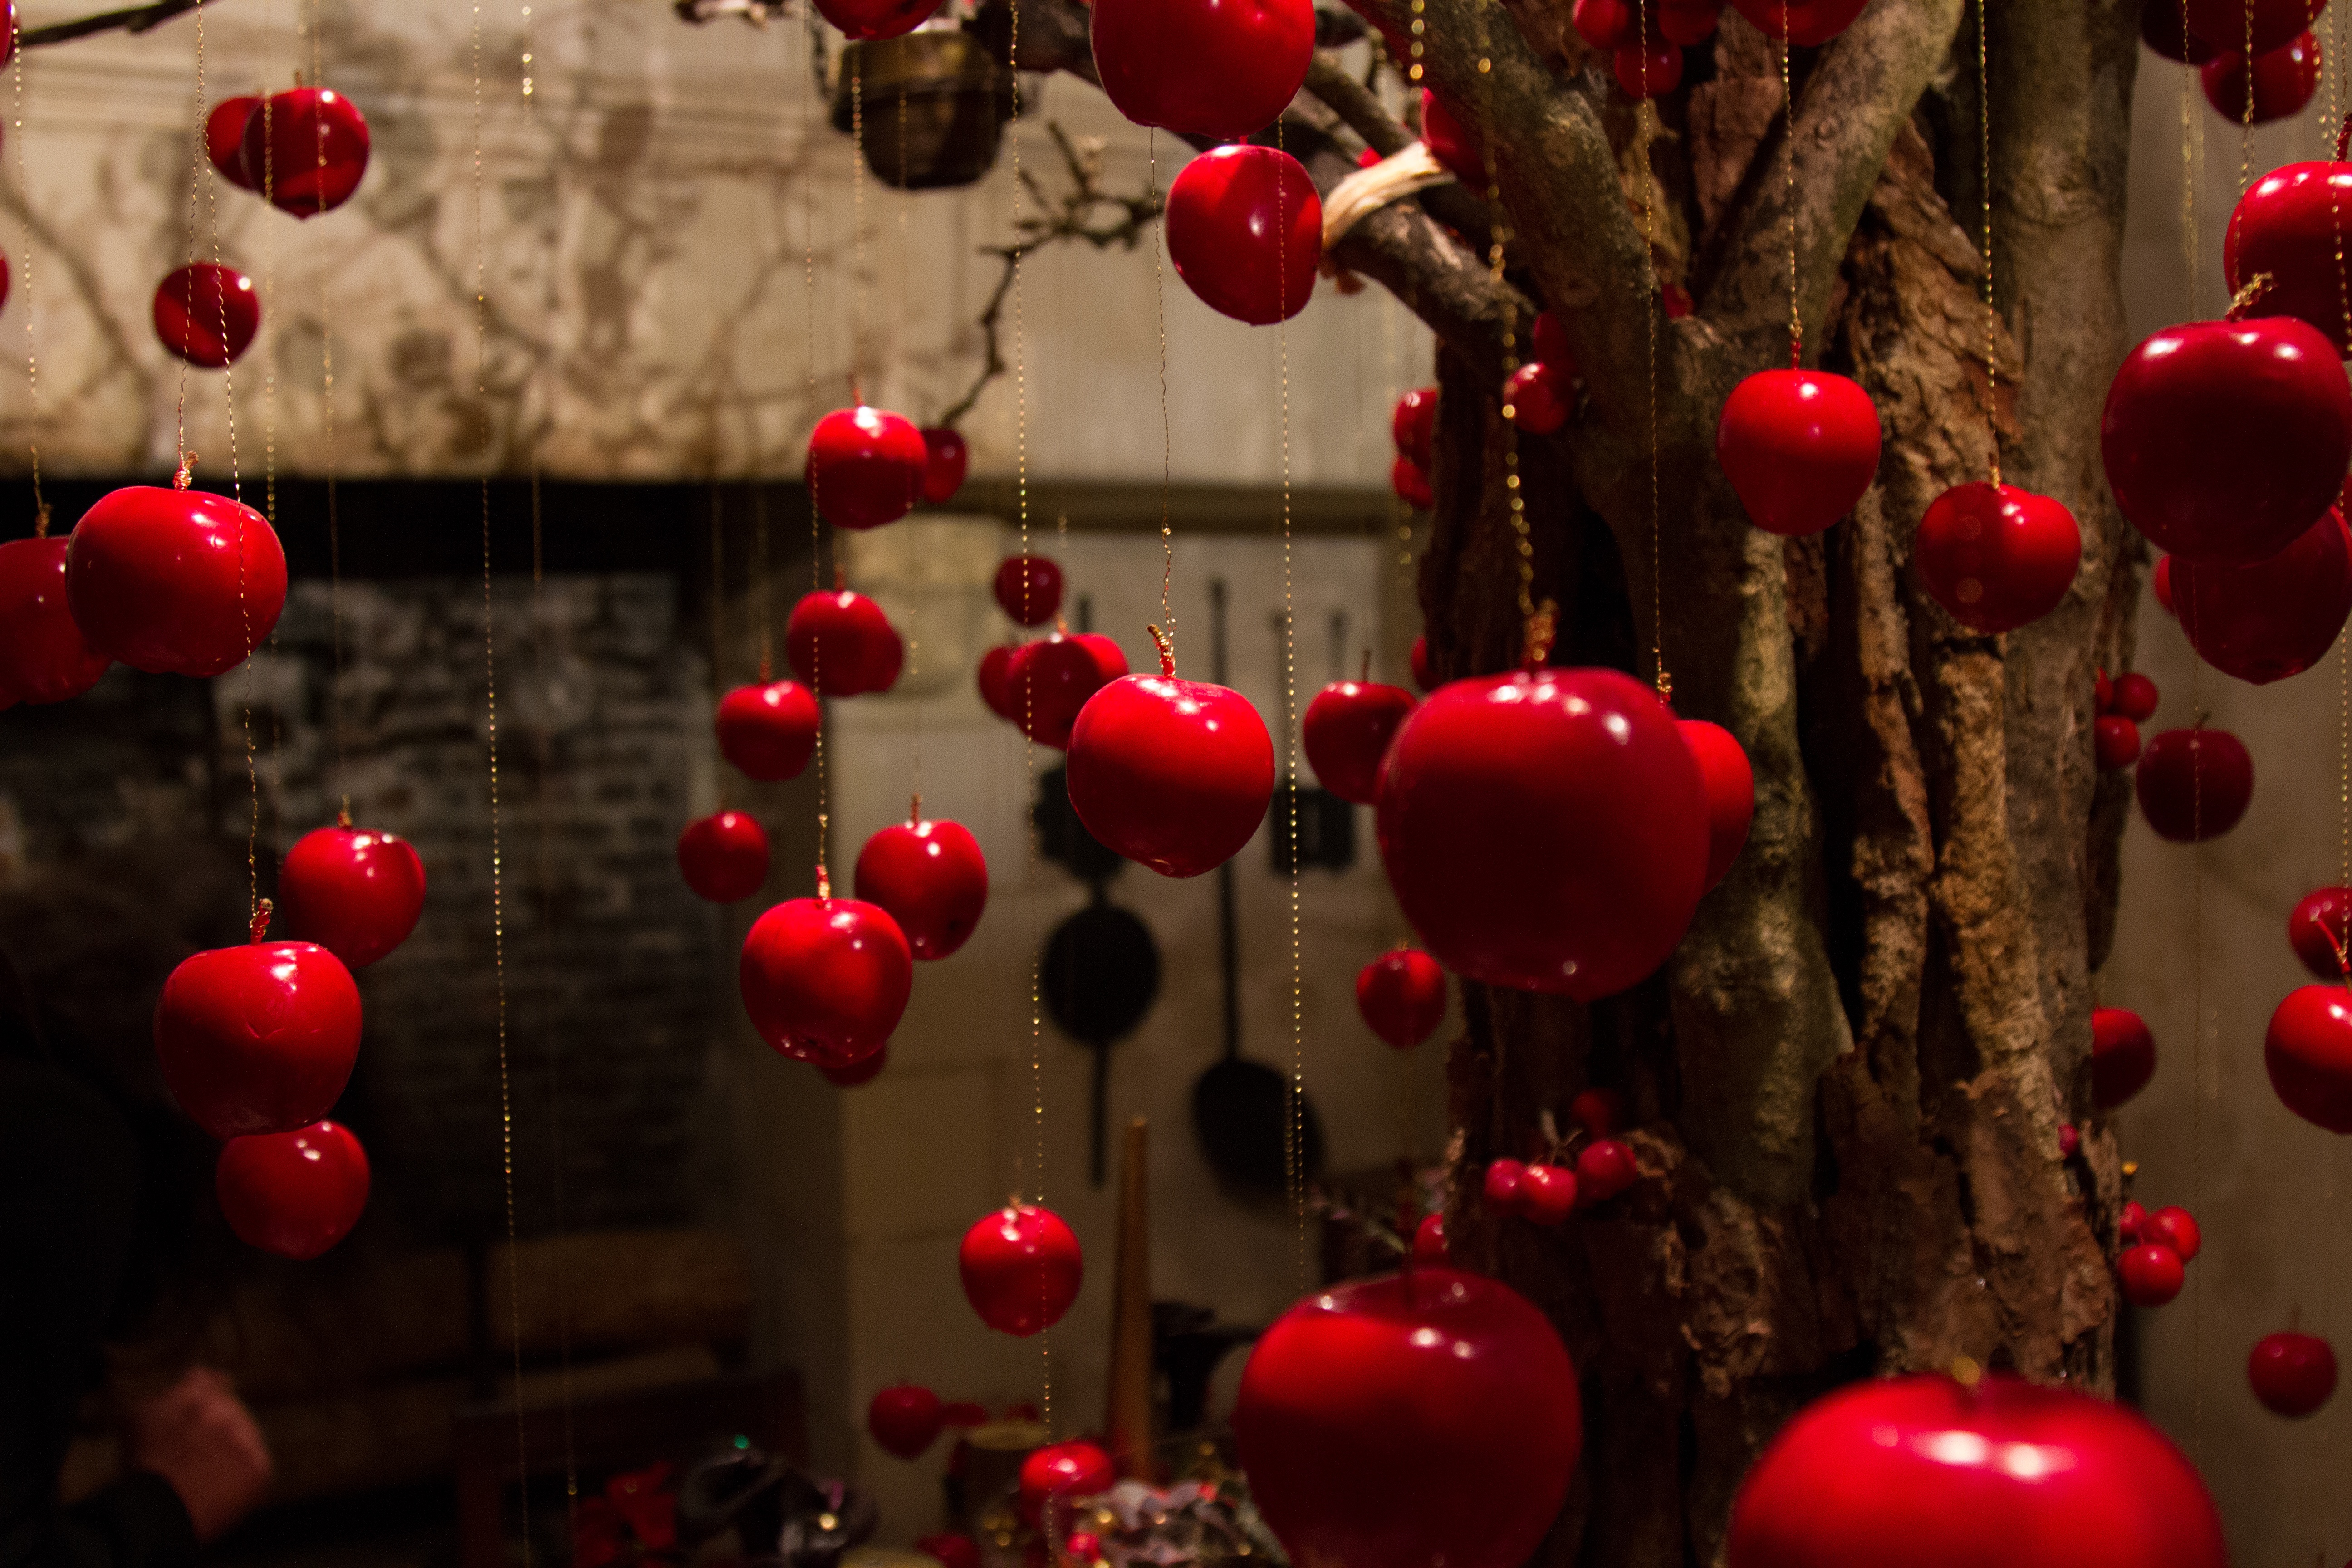
red, color, holiday, christmas, christmas decoration